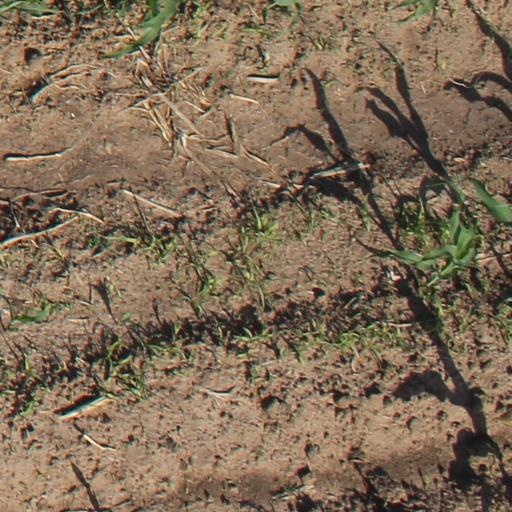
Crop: maize; corn